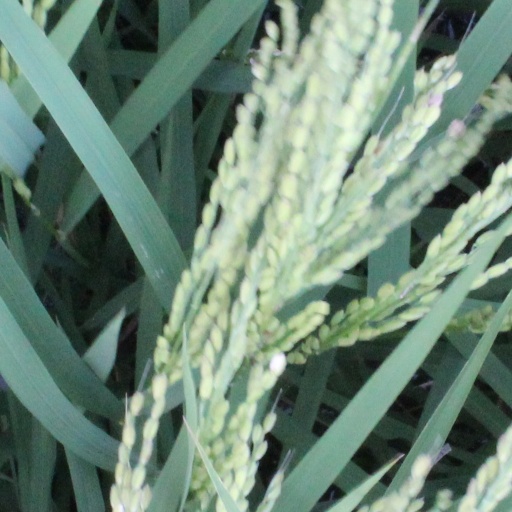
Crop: rice